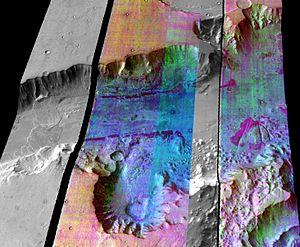
La géologie de Mars, parfois appelée aréologie, recouvre l'étude scientifique de Mars, de ses propriétés physiques, de ses reliefs, de sa composition, de son histoire et de tous les phénomènes qui l'ont affectée ou l'affectent encore.